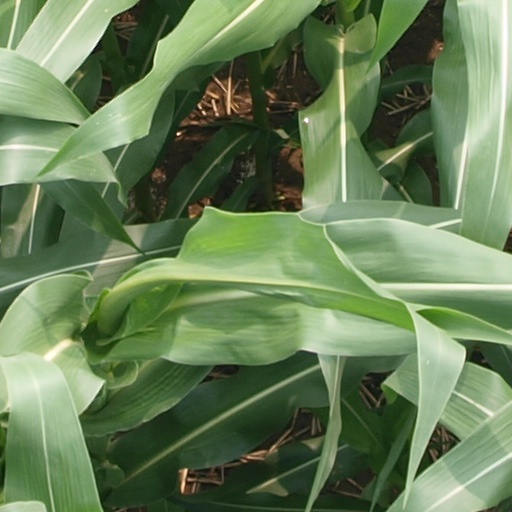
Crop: maize; corn